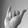
ASL letter: Y